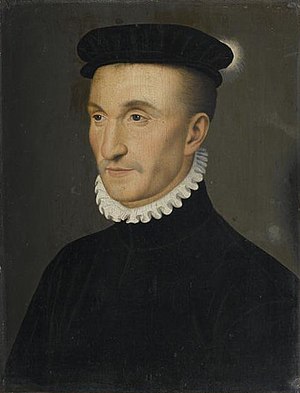
Henrik 2. af Navarra
Henrik 2., også kendt som Henri d'Albret, var konge af Navarra fra 1517 til 1555.